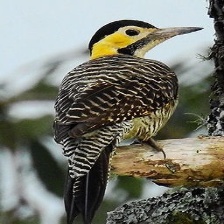
Species: CAMPO FLICKER
Scientific name: COLAPTES CAMPESTRIS